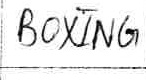
Label: boxing